Question: Please indicate a possible affordance area of bicycle that can be used for sitting
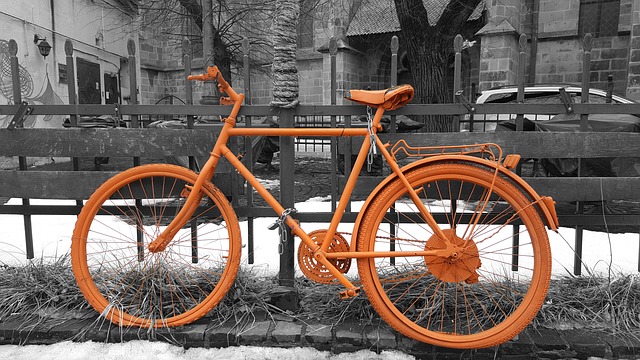
Answer: [349, 84, 416, 111]